Ken Wood (manufacturer)

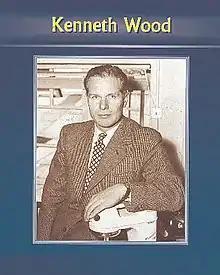

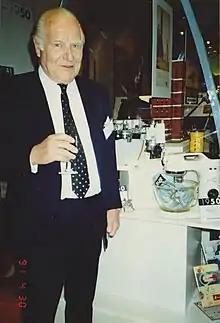
Kenneth Wood aged 74

Grandson of confectionery manufacturer Charles Riley Maynard, founder of Maynards, Kenneth Wood was born on 4 October 1916 in Lewisham in London.